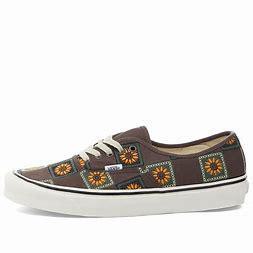
Brand: Vans
Model: UA Authentic 44 DX